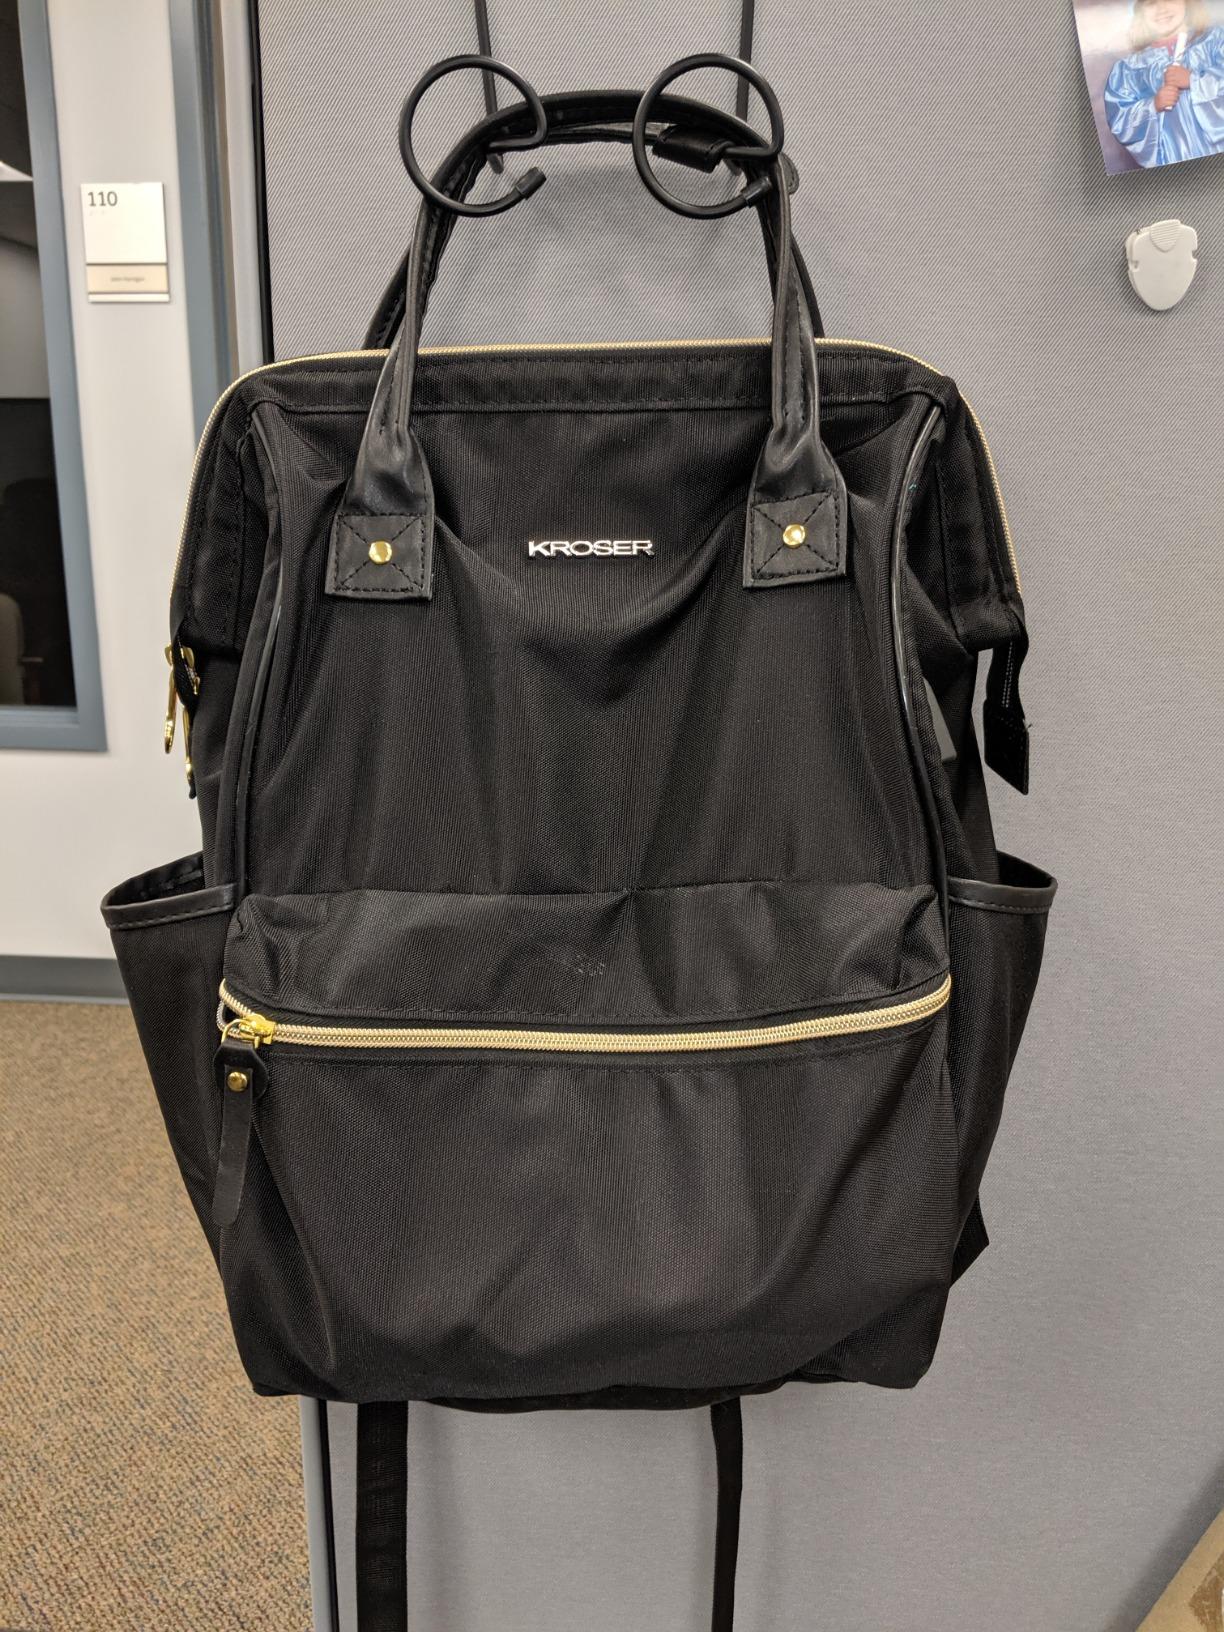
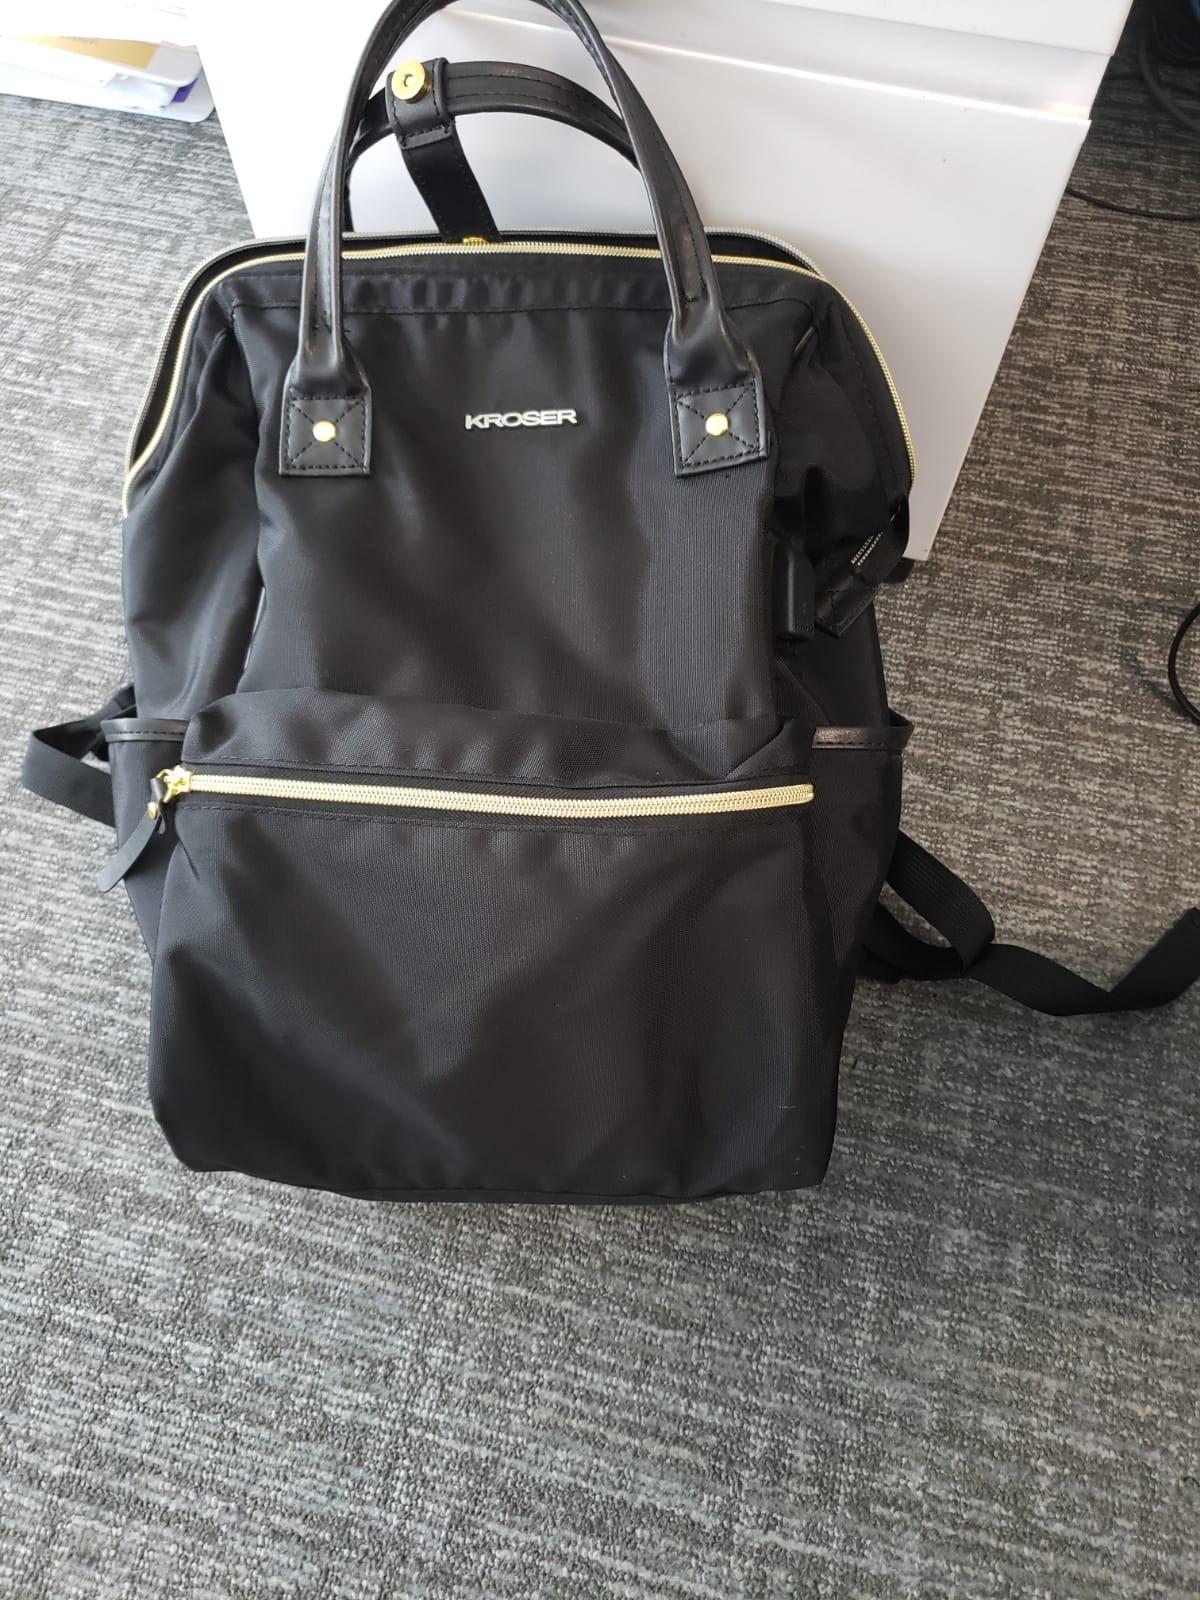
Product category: bag
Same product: yes